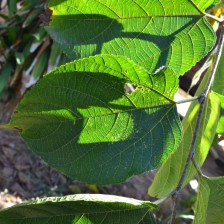
Variety: TaiwanStraberry